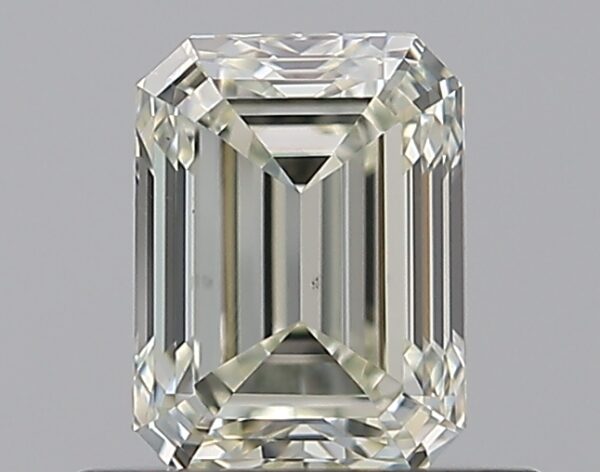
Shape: emerald
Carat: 0.7
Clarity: VS1
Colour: M
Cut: VG
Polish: EX
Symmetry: VG
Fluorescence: F
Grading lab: GIA
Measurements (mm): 5.65 x 4.21 x 2.93